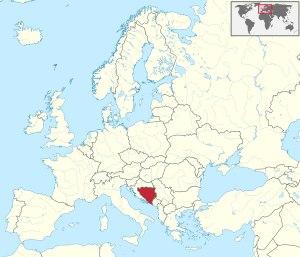
Cette liste commentée recense la mammalofaune en Bosnie-Herzégovine. Elle répertorie les espèces de mammifères bosniens actuels et celles qui ont été récemment classifiées comme éteintes. Cette liste comporte 110 espèces réparties en dix ordres et 29 familles, dont deux sont « en danger critique d'extinction », deux autres sont « en danger », quatre sont « vulnérables », dix sont « quasi menacées » et trois ont des « données insuffisantes » pour être classées.